Bernadette Flynn

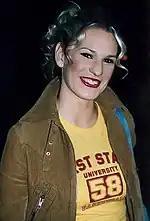
Bernadette Flynn

Bernadette Mary Flynn (born 1 August 1979 in Nenagh, County Tipperary, Ireland) is an Irish dancer best known for her work in "Lord of the Dance" and "Feet of Flames".